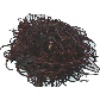
Label: Rambutan 1